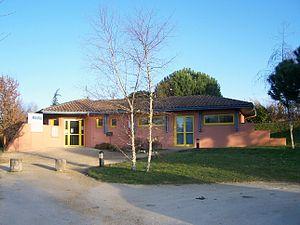
Mairie de Lignan-de-Bazas (Gironde, France)
Lignan-de-Bazas est une commune du Sud-Ouest de la France, située dans le département de la Gironde, en région Nouvelle-Aquitaine.